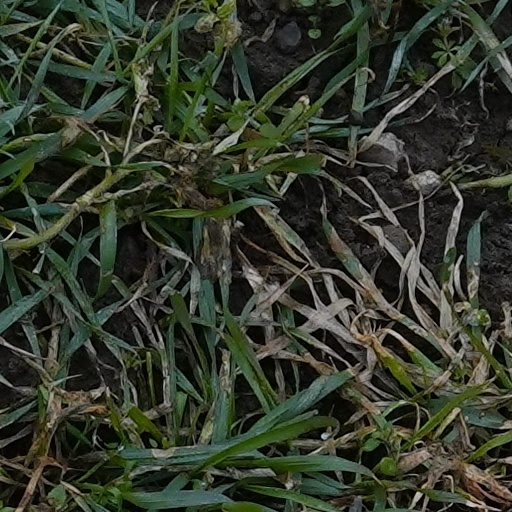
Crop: wheat